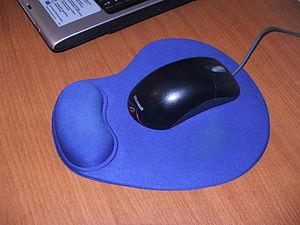
Un tapis de souris est un petit tapis de bureau antidérapant, souvent décoratif et ergonomique, utilisé pour améliorer l'efficacité d'utilisation et de précision des souris informatique à détection de mouvement mécanique à boule, ou infrarouge.